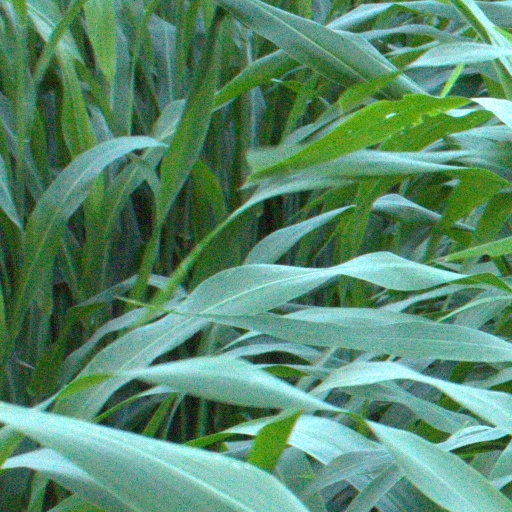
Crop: sorghum